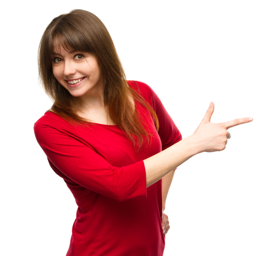
portrait of a young woman pointing to the right using her index finger , isolated over white